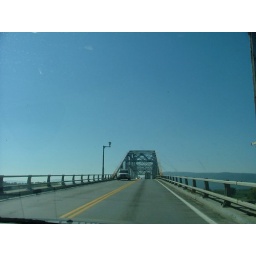
Crown Point bridge over lake champlain